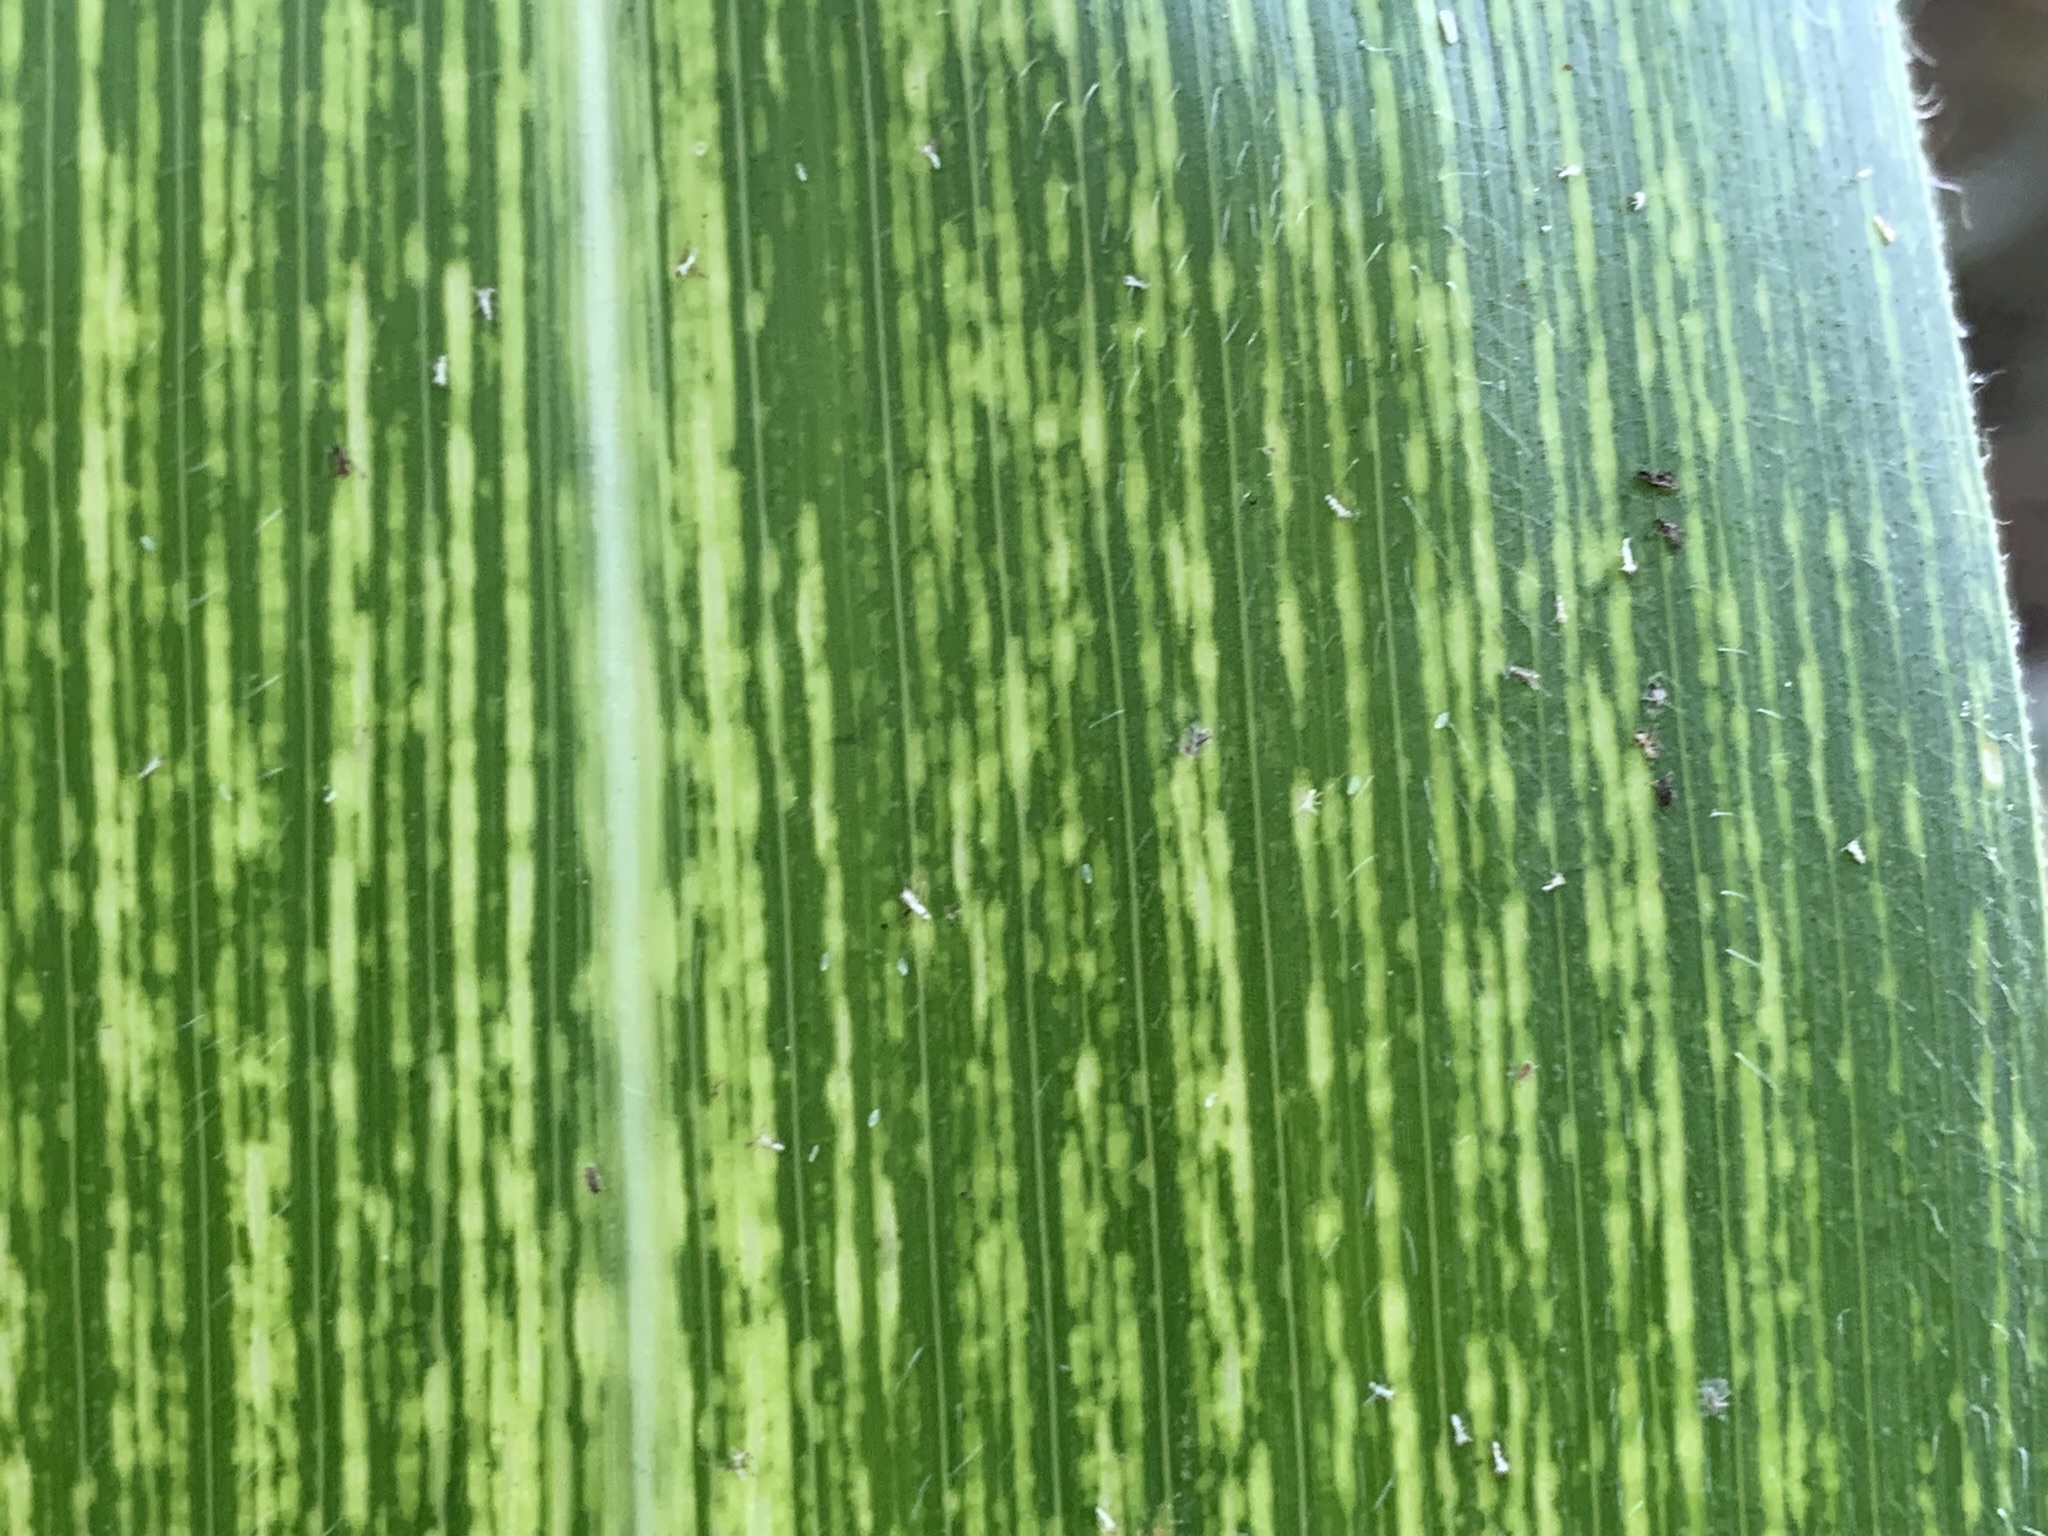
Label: MSV